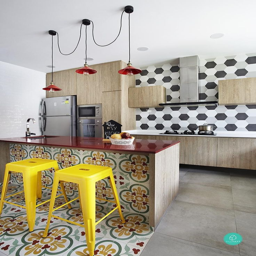
dressing your home is not always an easy task .